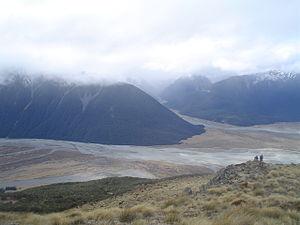
La rivière Bealey est un petit cours d’eau situé dans les Alpes du Sud, dans l’Île du Sud de la Nouvelle-Zélande, dans la région de Canterbury, et un affluent du fleuve Waimakariri